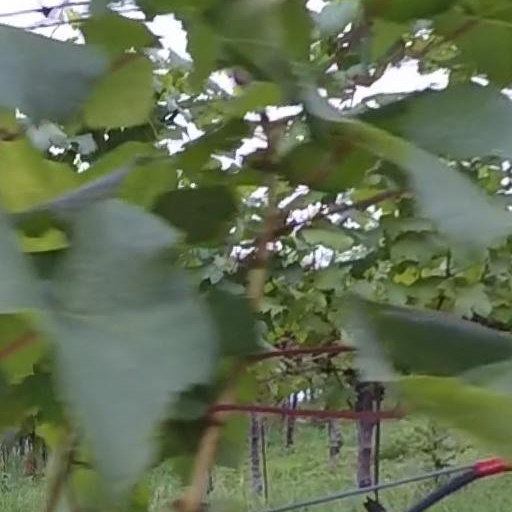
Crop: grape